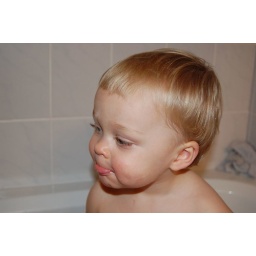
Hmm...I think I'll throw a glass of cold water on mom in a minute...